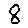
Label: 8